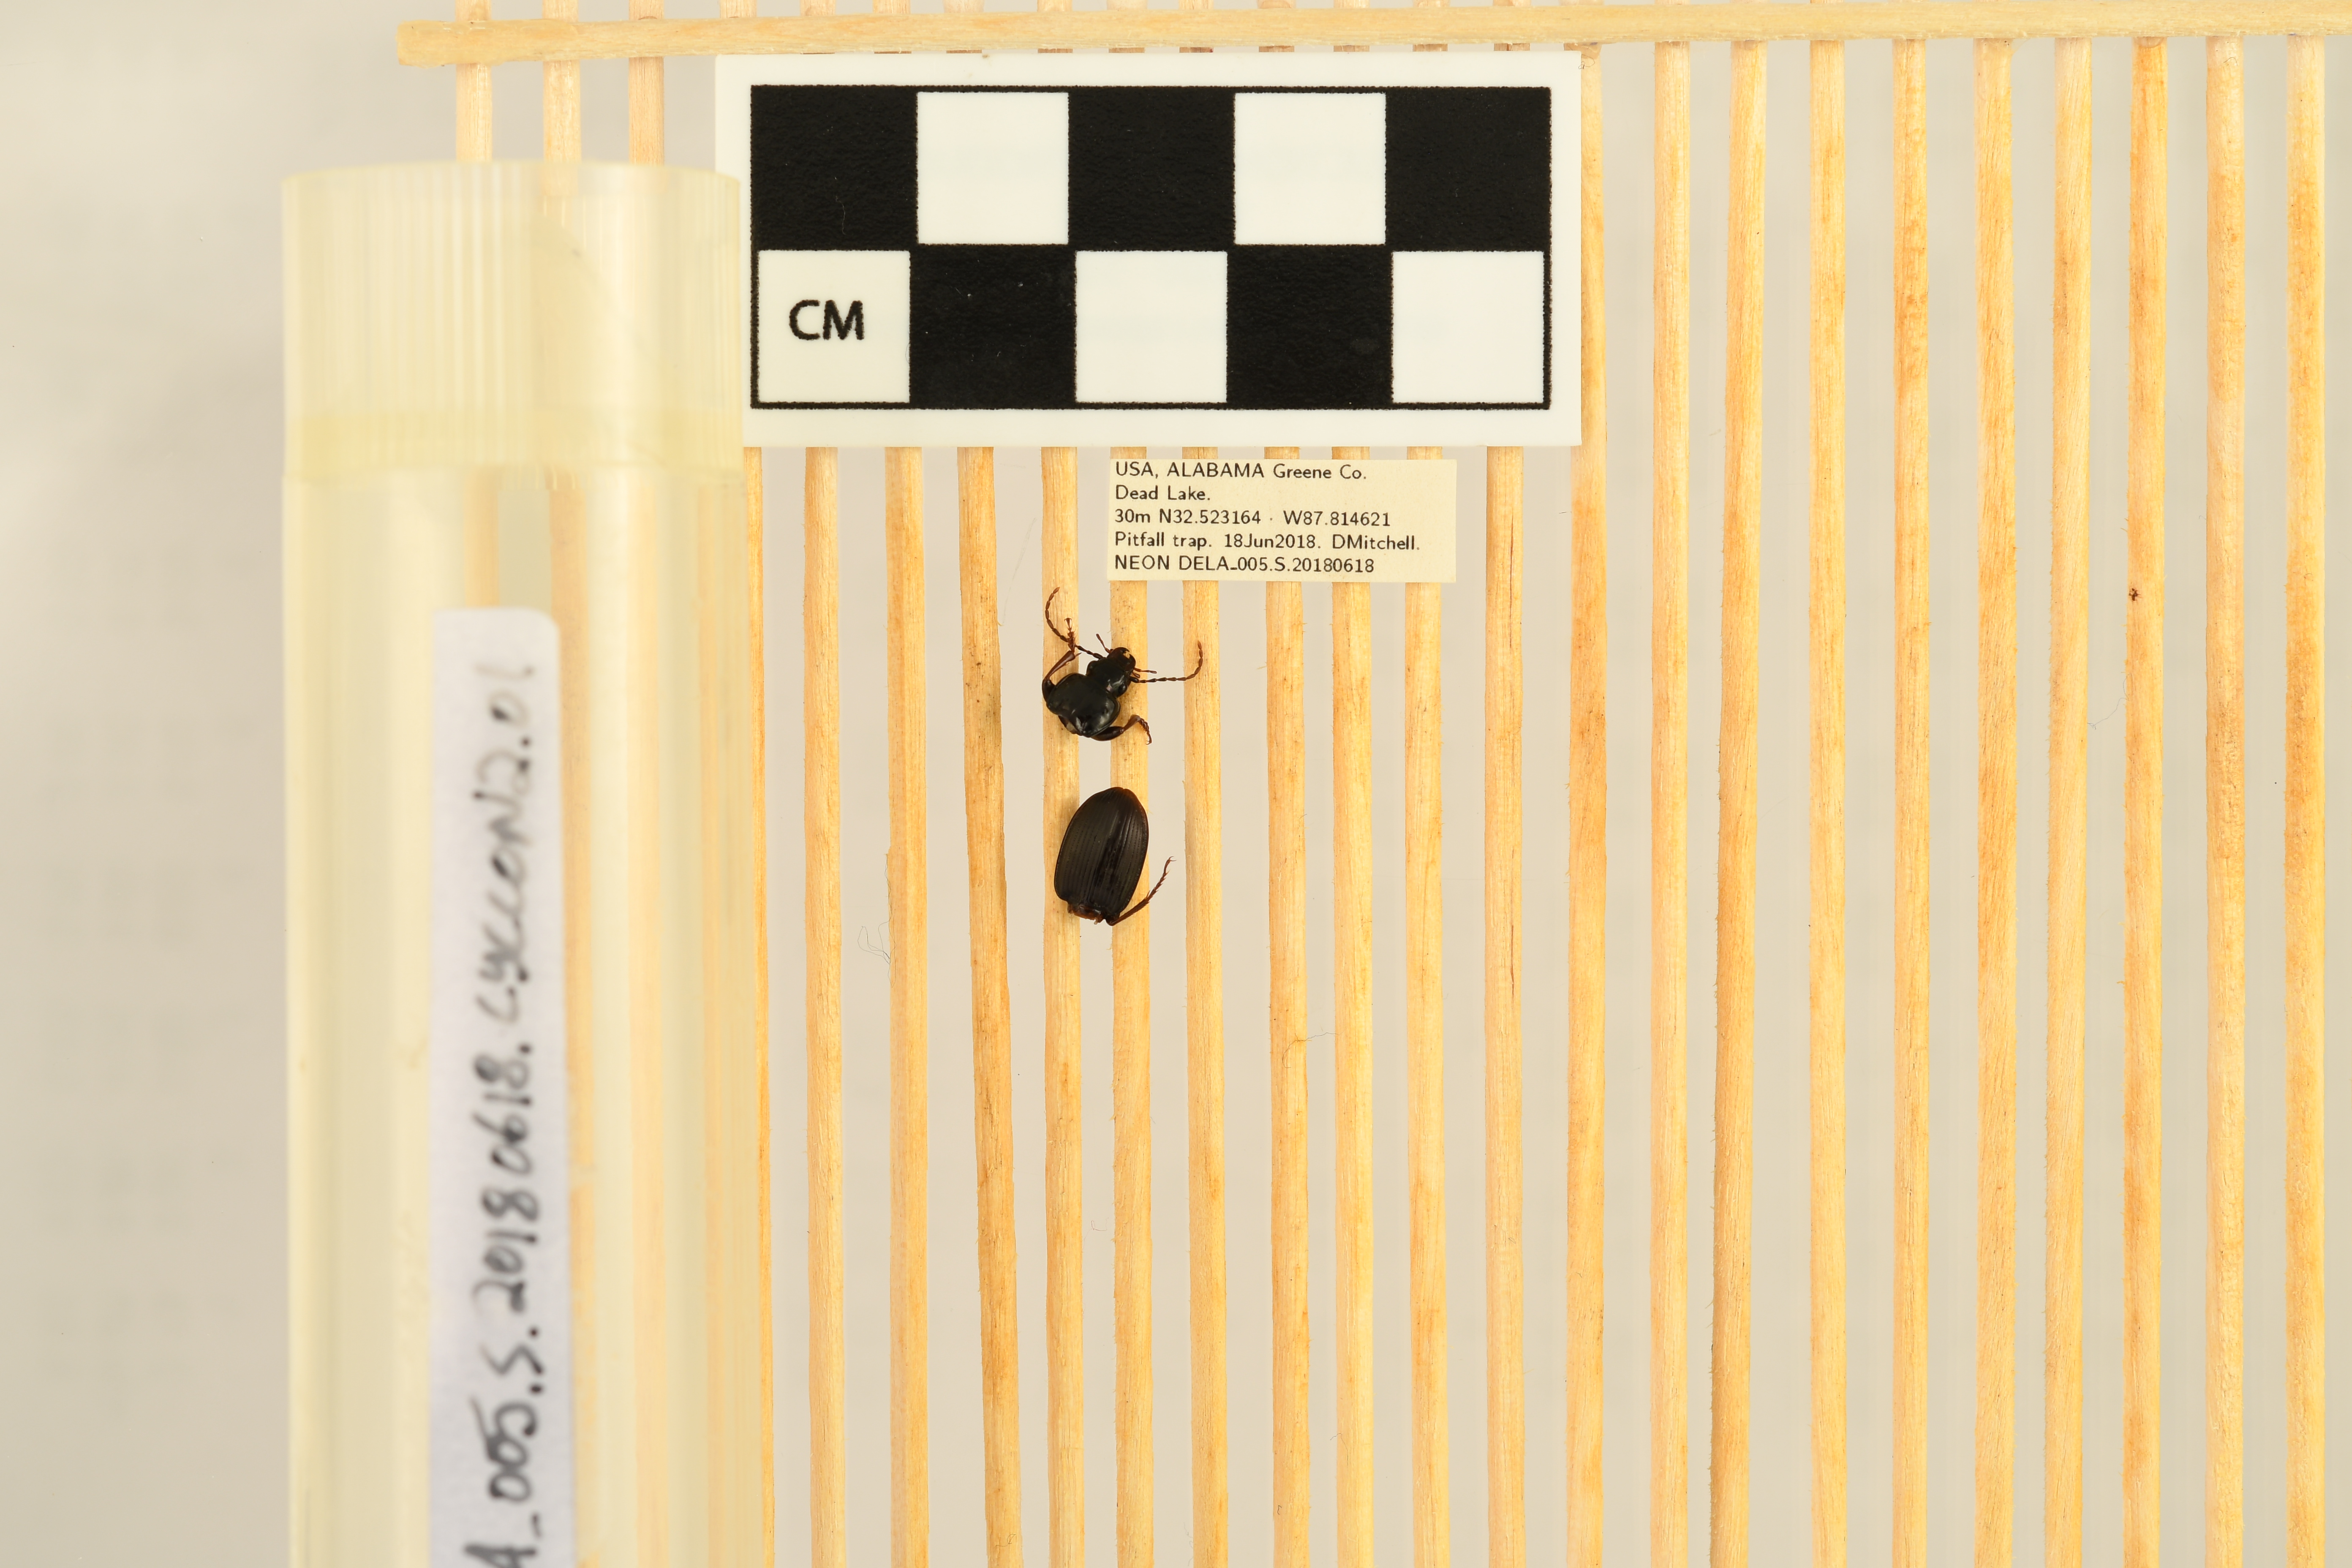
Cyclotrachelus convivus — Dead Lake NEON, plot DELA_005. Beetle 1, ElytraLength: 0.7487 cm (lying flat: Yes)

Cyclotrachelus convivus — Dead Lake NEON, plot DELA_005. Beetle 1, ElytraWidth: 0.4373 cm (lying flat: Yes)

Cyclotrachelus convivus — Dead Lake NEON, plot DELA_005. Beetle 1, ElytraLength: 0.8138 cm (lying flat: Yes)

Cyclotrachelus convivus — Dead Lake NEON, plot DELA_005. Beetle 1, ElytraWidth: 0.4813 cm (lying flat: Yes)

Cyclotrachelus convivus — Dead Lake NEON, plot DELA_005. Beetle 1, ElytraLength: 0.782 cm (lying flat: Yes)

Cyclotrachelus convivus — Dead Lake NEON, plot DELA_005. Beetle 1, ElytraWidth: 0.427 cm (lying flat: Yes)